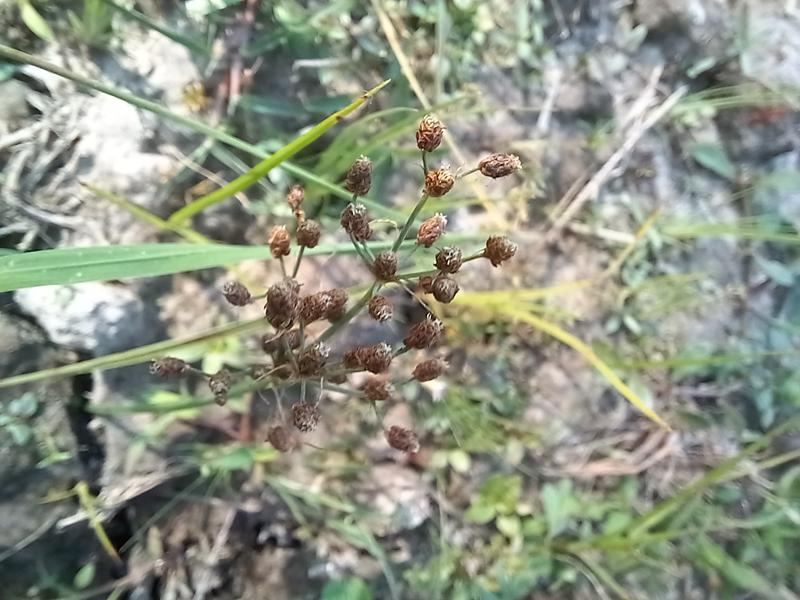
Weed species: Fimbristylis littoralis